Harry J. Malony

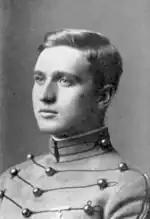
At West Point in 1912

Harry James Malony was born on August 24, 1889, in Lakemont, New York. Malony attended the United States Military Academy (USMA) at West Point, New York, and graduated on June 12, 1912. He was also commissioned a second lieutenant in the infantry on that date. Some of his West Point classmates later became general officers either during or after World War II as he did, such as Wade H. Haislip, John Shirley Wood, Walton Walker, Raymond O. Barton, Walter M. Robertson, William H. Wilbur, Franklin C. Sibert, Robert McGowan Littlejohn, Stephen J. Chamberlin, Archibald Vincent Arnold, Albert E. Brown, Gilbert R. Cook and Millard Harmon.